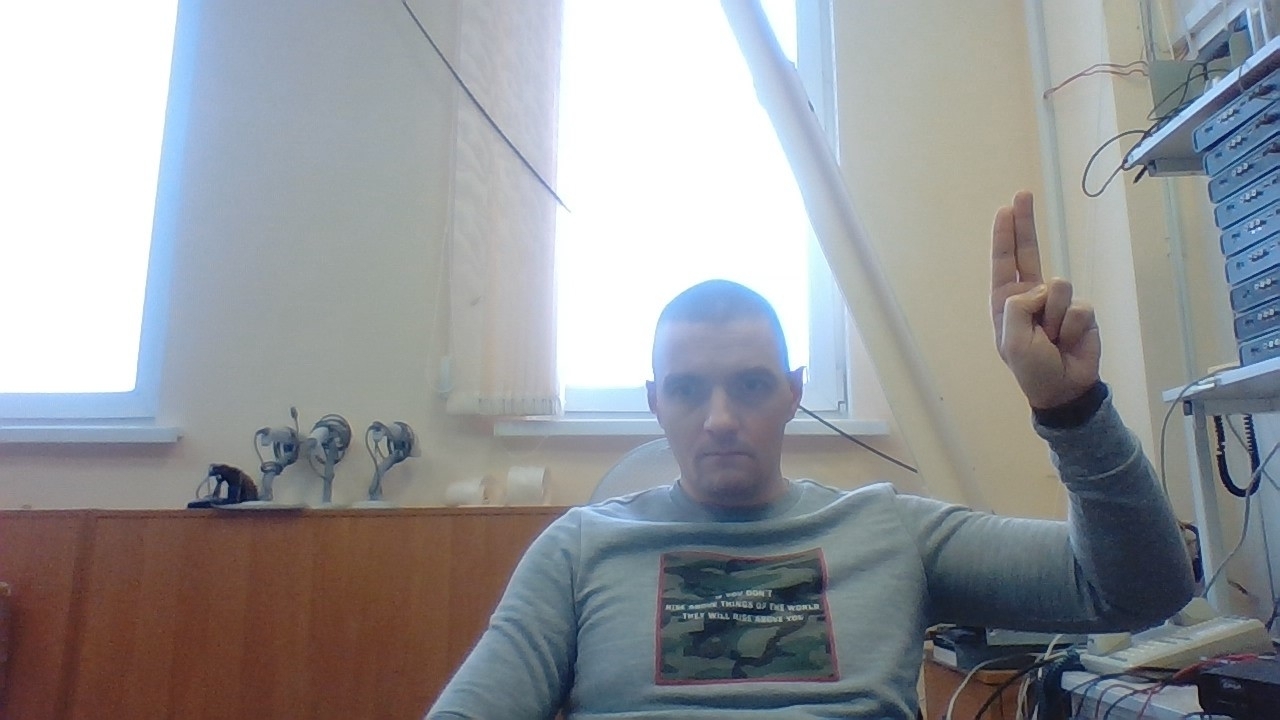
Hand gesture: two_up